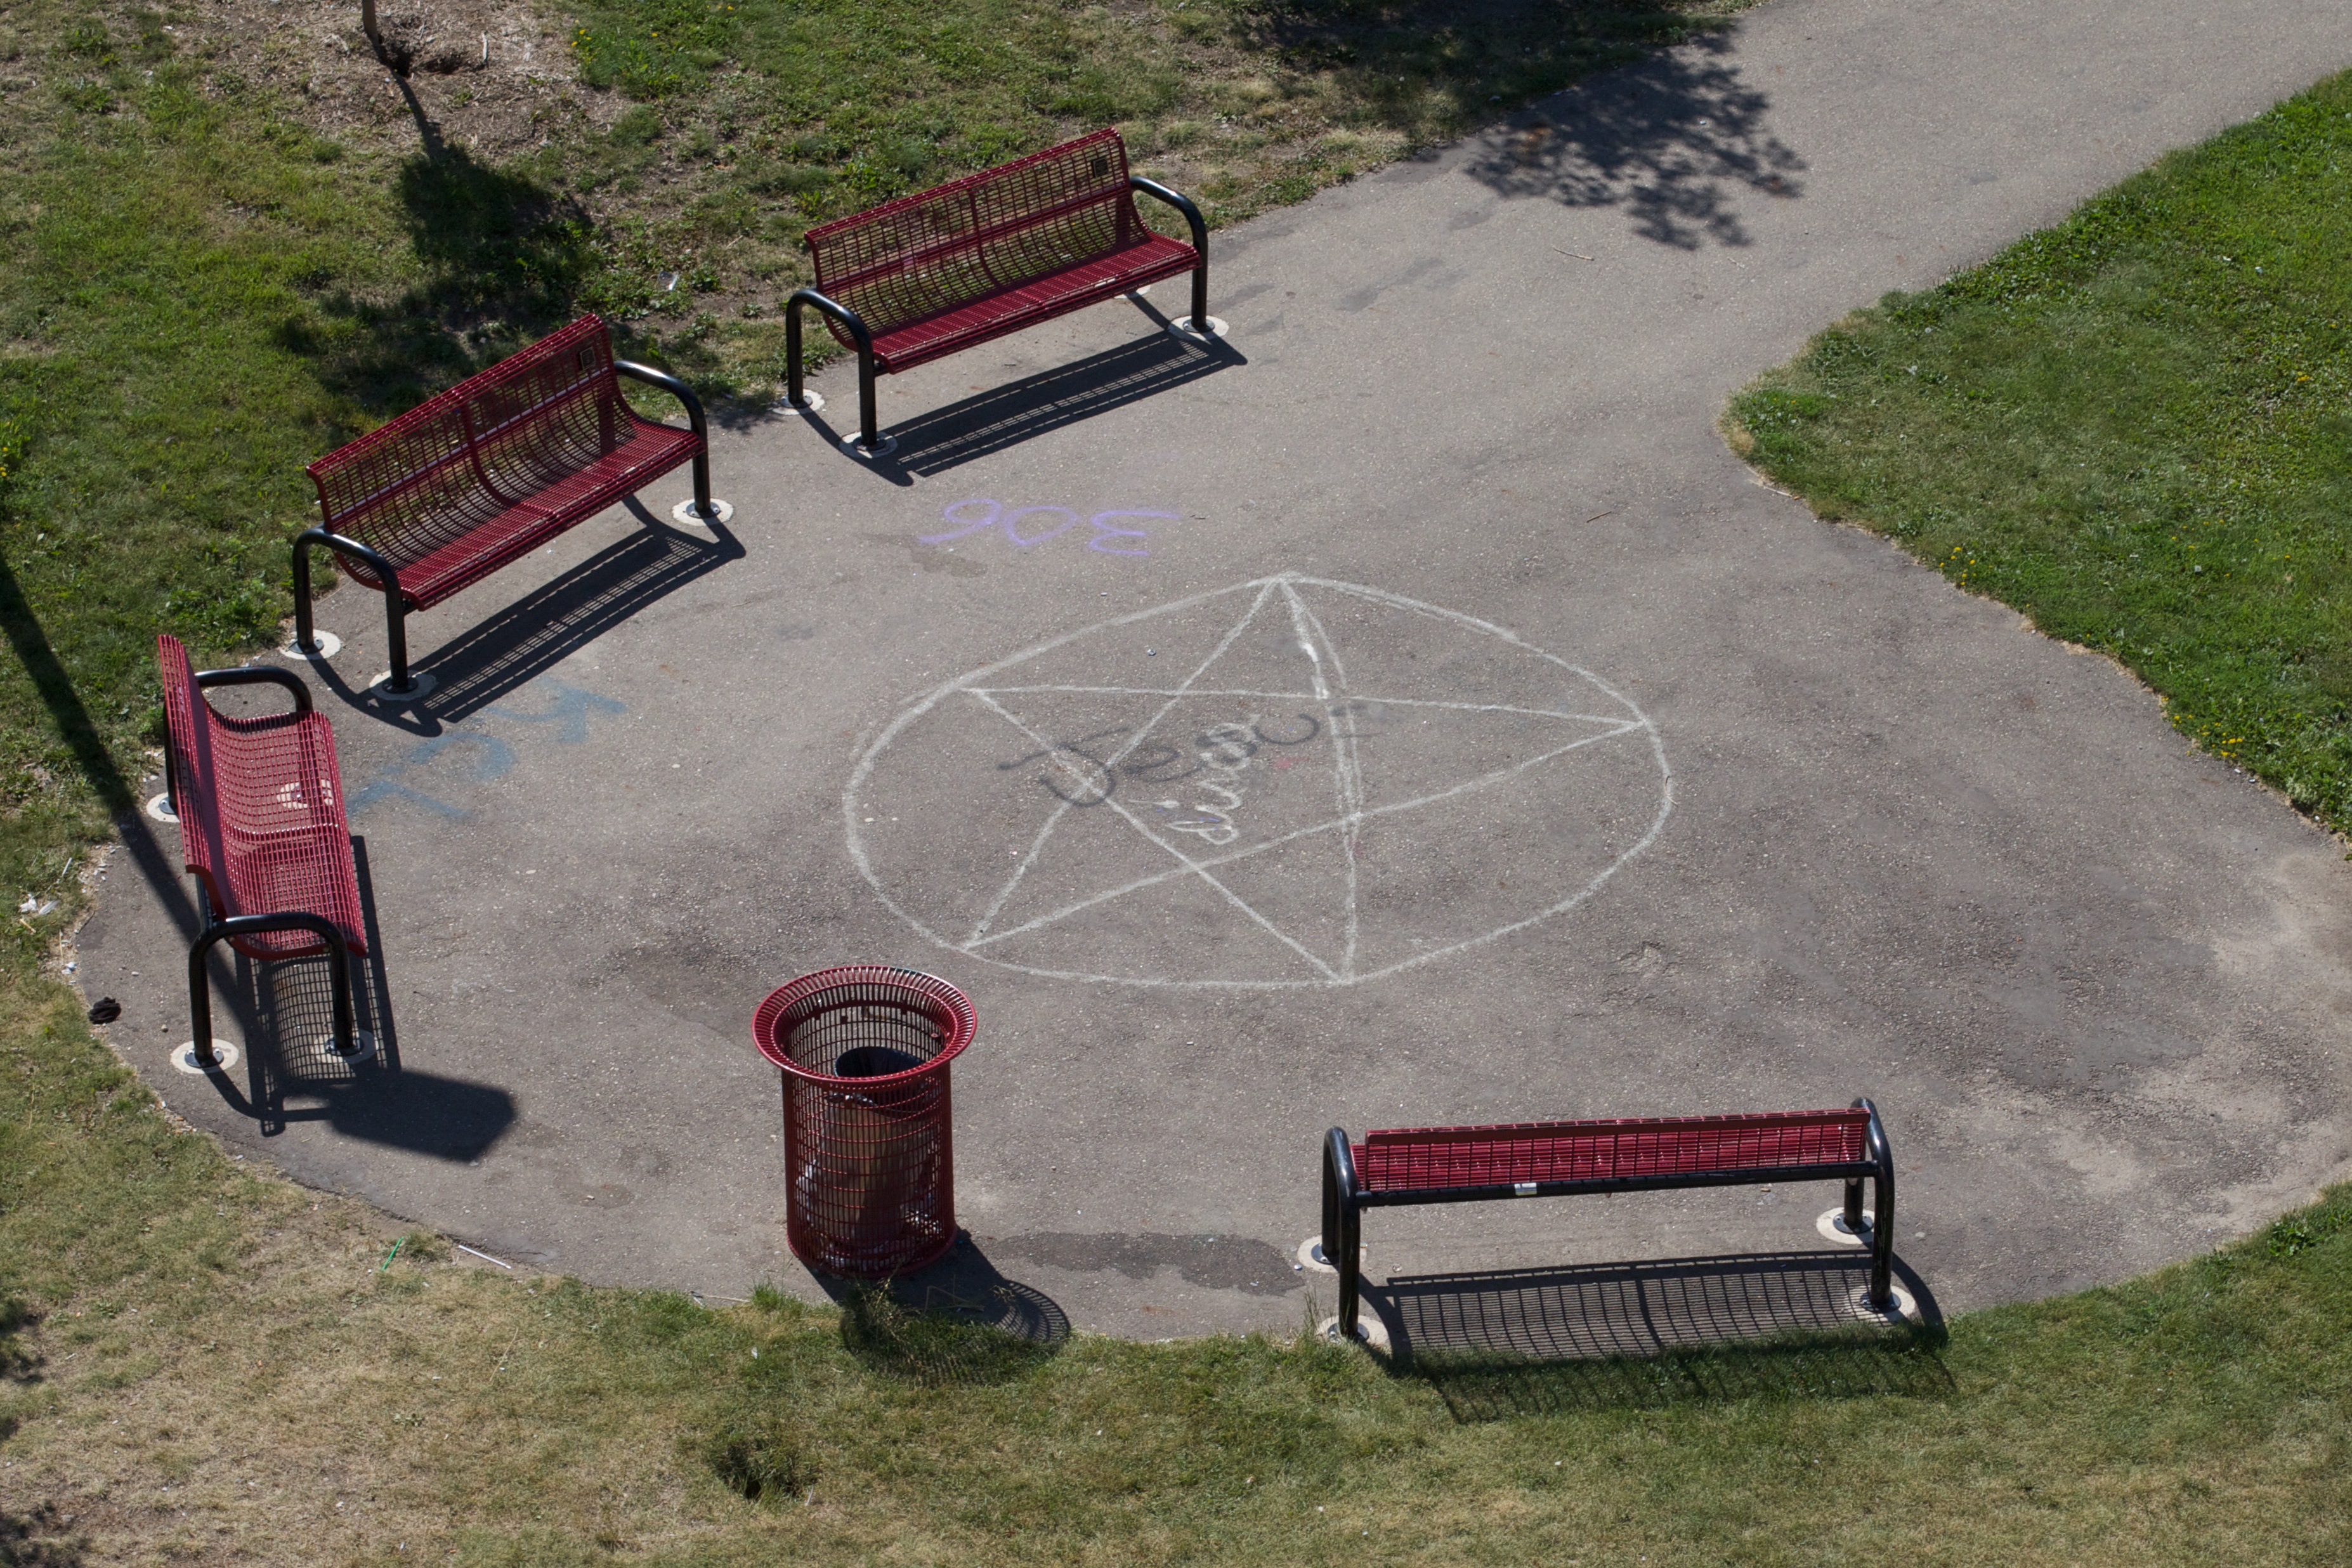
lawn, city, vehicle, backyard, public space, playground, yard, odyssey, outdoor play equipment